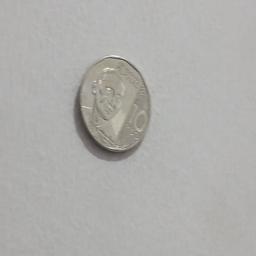
Label: 10_New_Front